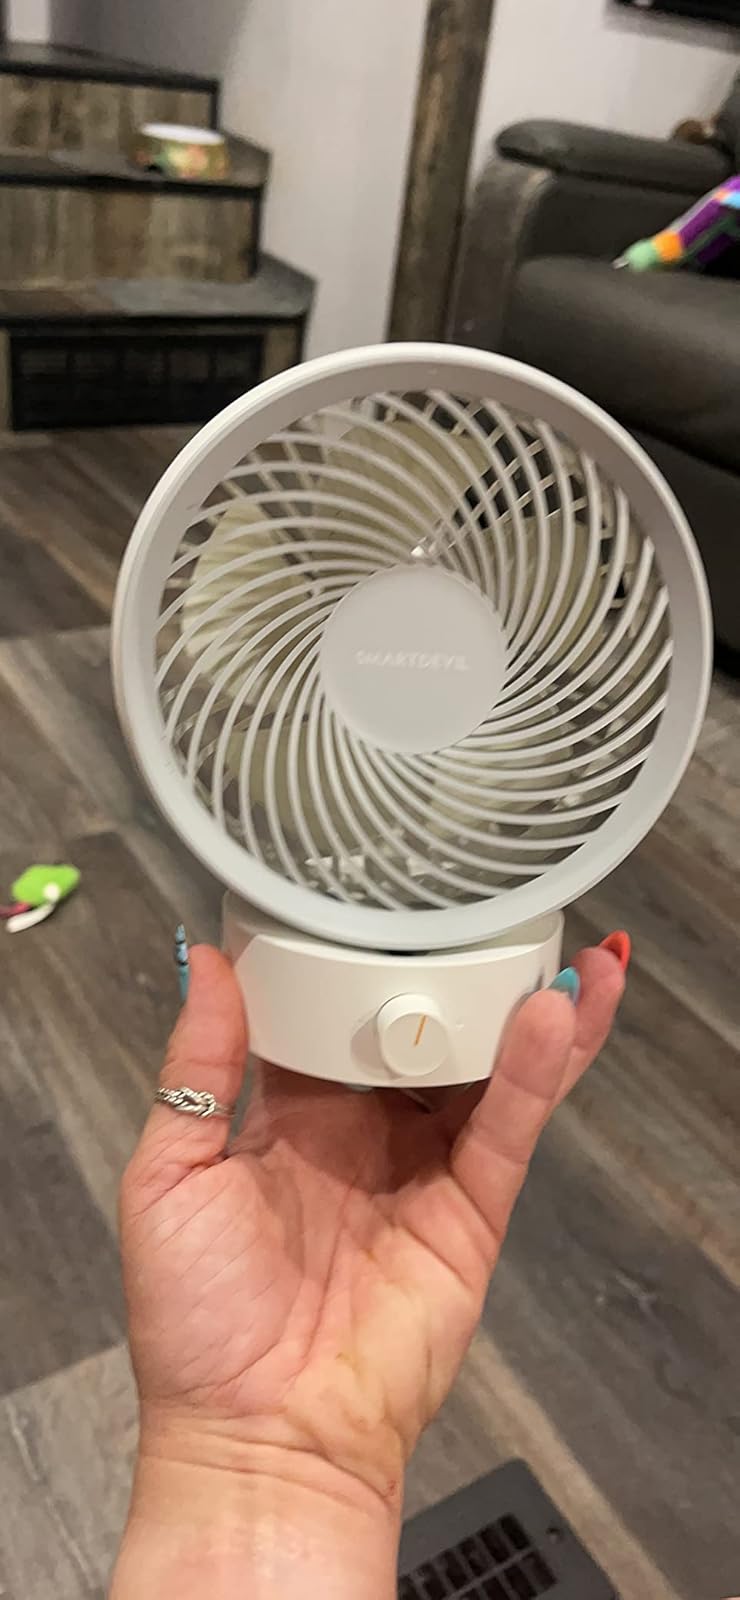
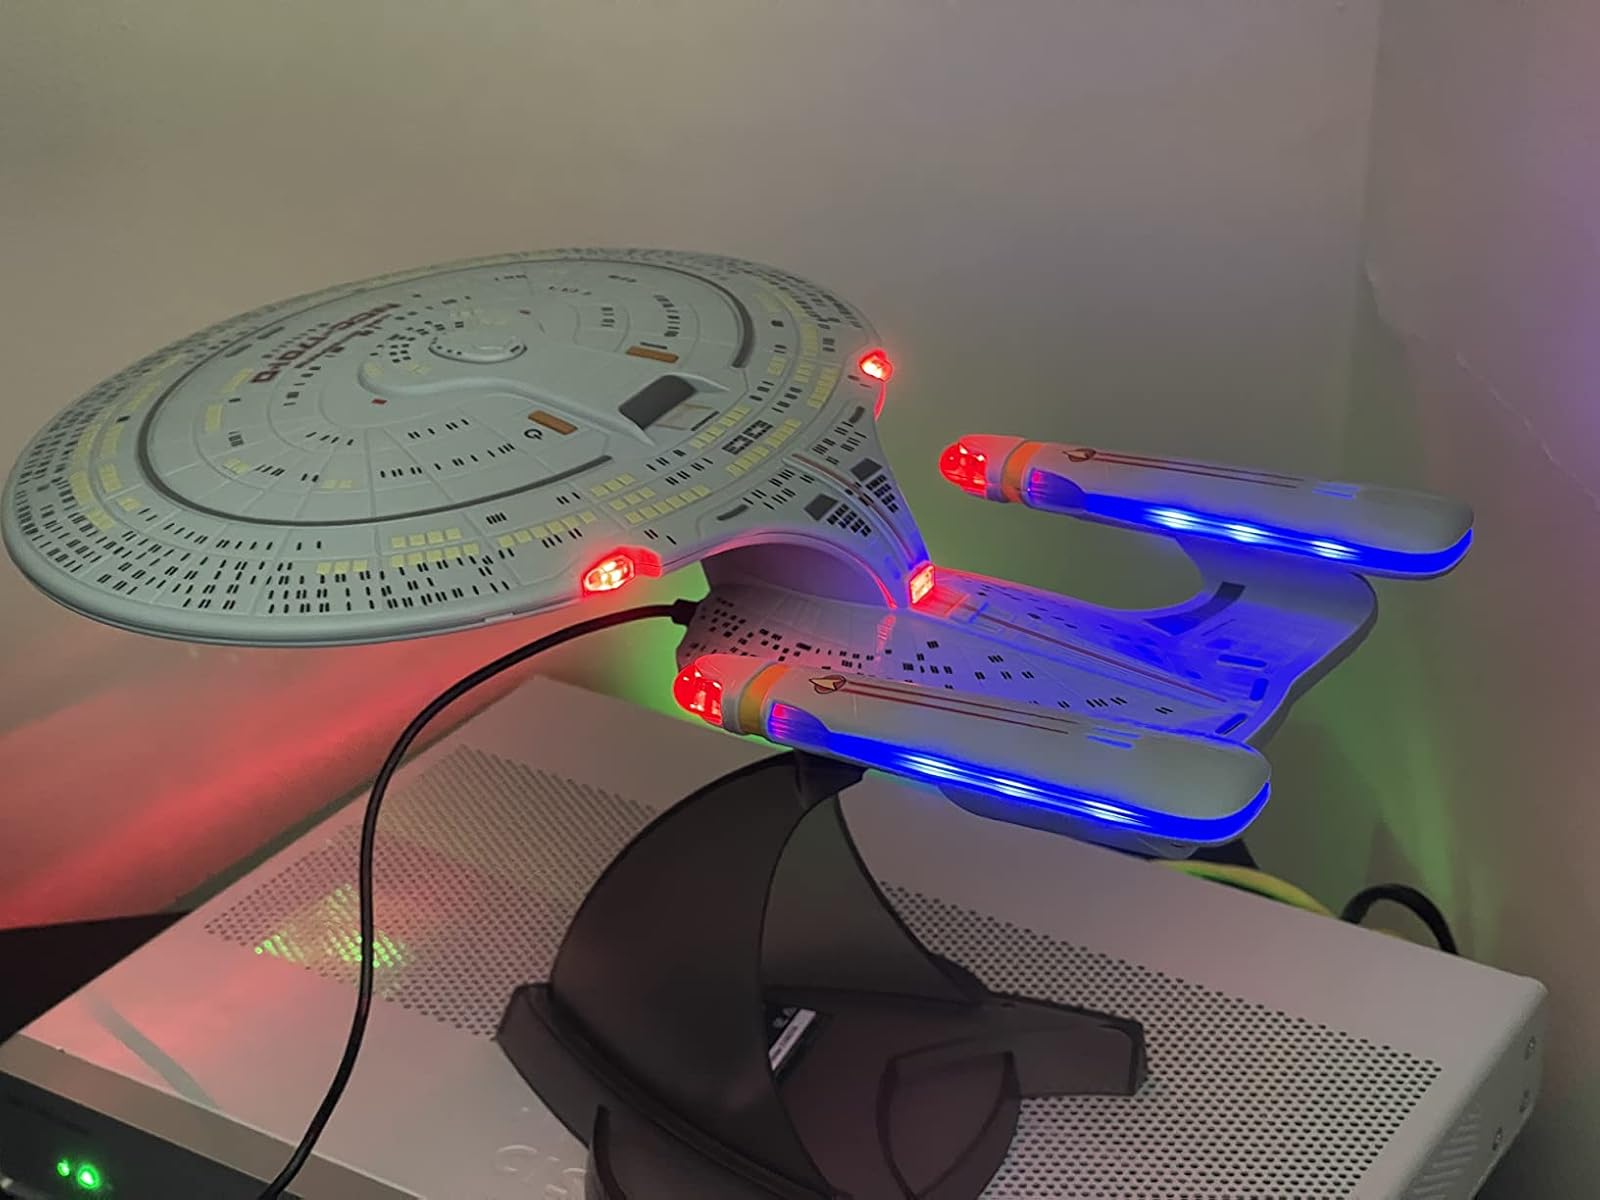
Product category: fan
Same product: no